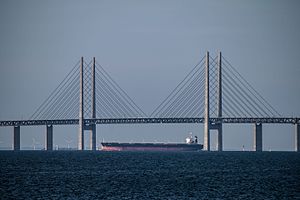
Skråstagsbro
Øresundsbroen
Skråstagsbroer bygger på et lignende princip som hængebroen. Forskellen er, at i stedet for at brodækket hænger i kabler til et større hovedkabel mellem pylonerne, er brodækket her direkte hængt op imellem pylonen og brodækket. Dette indebærer, at broens konstruktion ikke kræver ankerblokke til at holde hovedkablet forankret med som på hængebroen, hvilket gør den billigere at konstruere, men den kan til gengæld ikke yde nær så stort et spænd som hængebroen – typisk 300-800 meter.